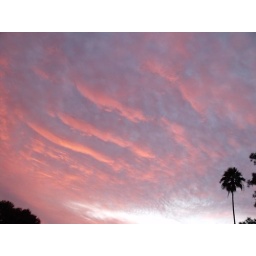
palm tree with pink waves in the clouds